George Bacovia

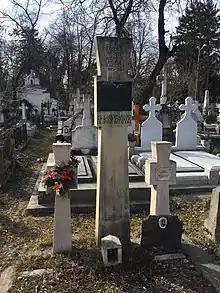
Grave at Bellu Cemetery

In 1945 Bacovia was named librarian of the Ministry of Mines and Oil. He continued to write, and in 1946 published the volume "Stanțe burgheze" (literally translated into English "Bourgeois Stanzas"), which led to his hiring by the Ministry of the Arts. In 1956 he published his final volume of "Poezii" before dying on the afternoon of 22 May 1957 in his Bucharest residence.